Ernest Frederick III

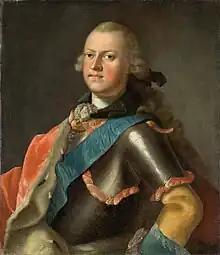

Ernest Frederick III Karl, Duke of Saxe-Hildburghausen (10 June 1727 in Königsberg in Bayern – 23 September 1780 in Seidingstadt), was a duke of Saxe-Hildburghausen.